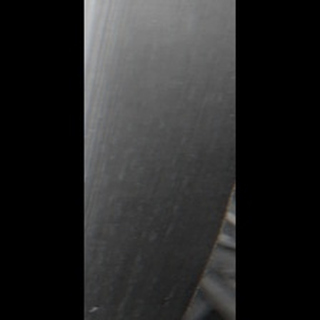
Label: sugarcane_mosaic